Jakobsberg (Porta Westfalica)

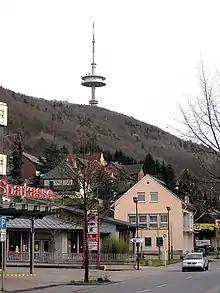
The Jakobsberg tower seen from Hausberge

On the site of the former observation tower, the "Bismarckturm Porta Westfalica", a steel and concrete transmission tower was built in 1952. It was also called the "Bismarck Tower". The Deutsche Bundespost, who had bought the land needed for the tower from the Bismarck Federation, was contractually committed as the owner of the transmission tower to establish a Bismarck memorial on the new tower and a public viewing platform.